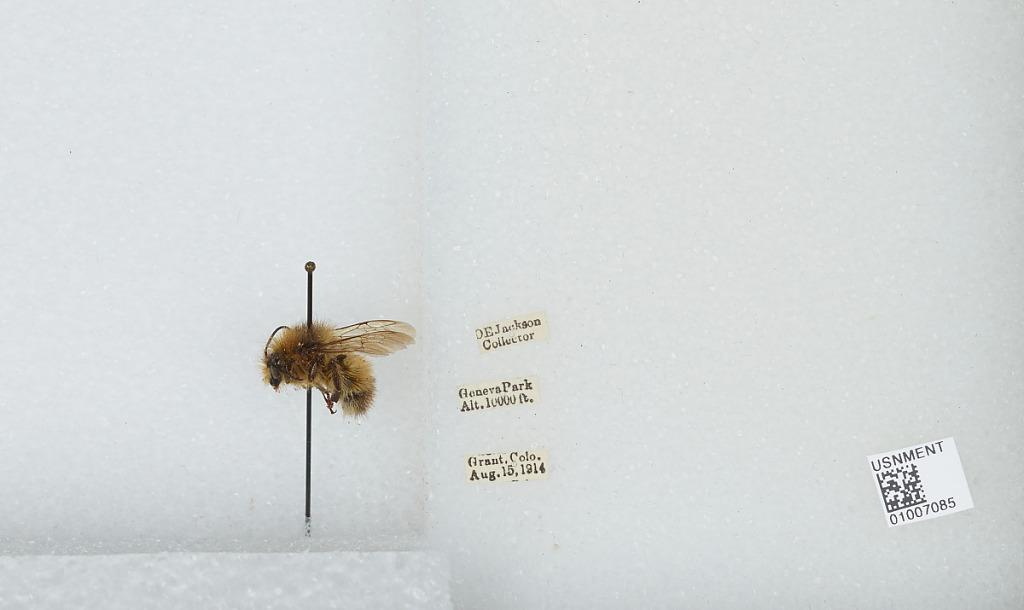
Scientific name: Bombus (Pyrobombus) centralis Cresson
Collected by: O. Jackson
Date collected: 1914-8-15
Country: United States
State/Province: Colorado
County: Park
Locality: Geneva Park, Grant
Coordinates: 39.5178, -105.727